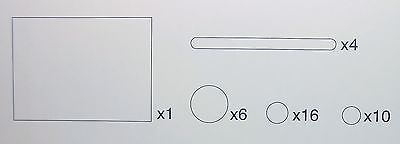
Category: chair